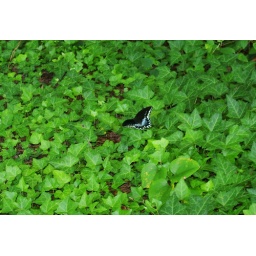
taken while walking along the lake by my house..